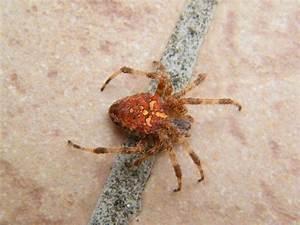
spider